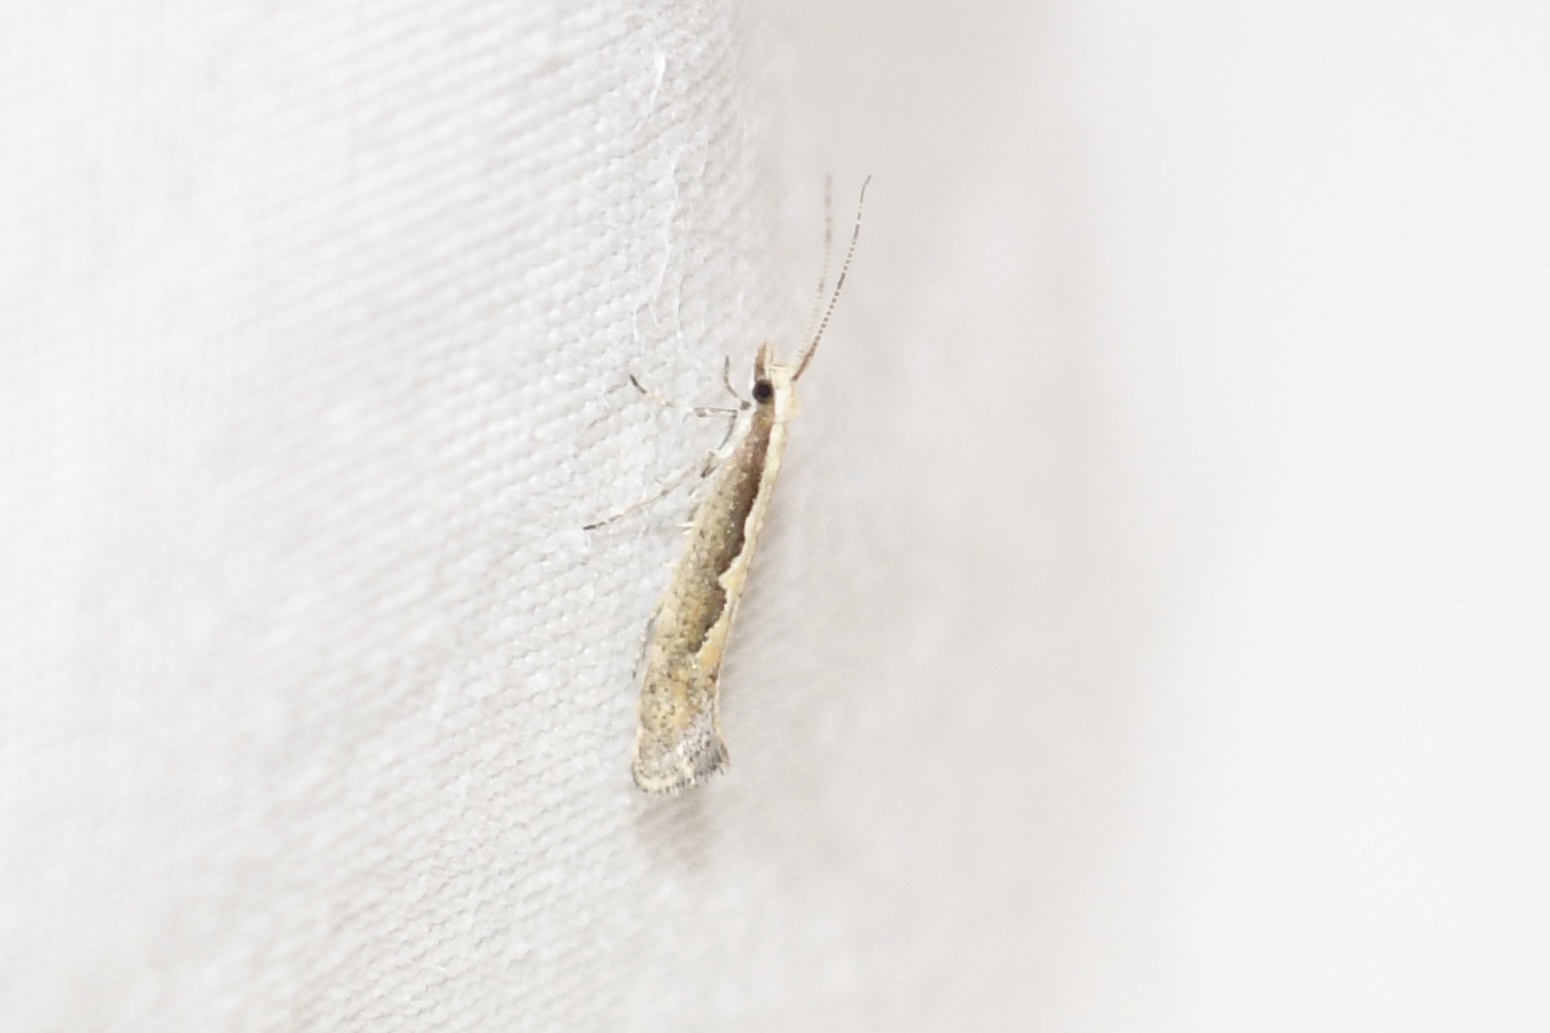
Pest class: diamondback_moth